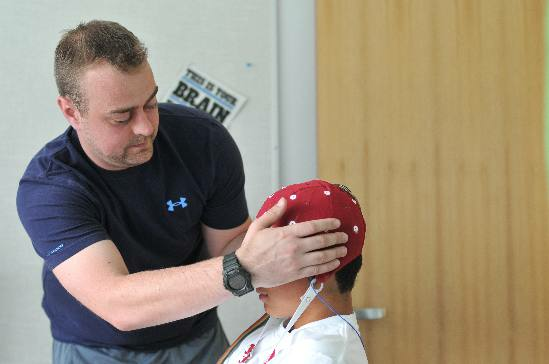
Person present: Yes